James Hutchison Stirling

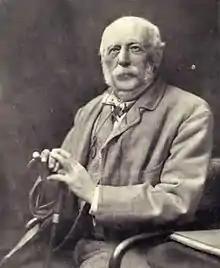
James Hutchison Stirling

James Hutchison Stirling (22 June 1820 – 19 March 1909) was a Scottish idealist philosopher and physician. His work "The Secret of Hegel" (1st edition, 1865, in 2 vols.; revised edition, 1898, in 1 vol.) gave great impetus to the study of Hegelian philosophy both in Britain and in the United States, and it was also accepted as an authoritative work on Hegel's philosophy in Germany and Italy. The book helped to create the philosophical movement known as British idealism.